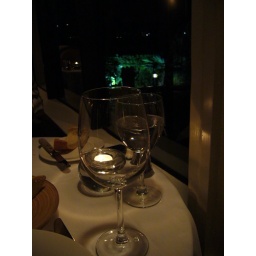
our table by a window